Women in ancient Egypt

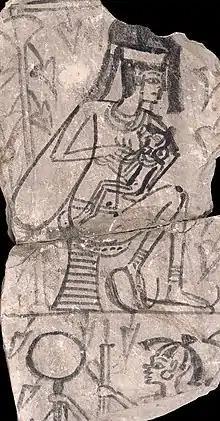
Ramesside Ostraca with woman breastfeeding baby

For example, in love songs, "brother and sister" carried the same significance as "husband and wife". "Sn", the Egyptian word for "brother", also meant "peer", "mate", or "second". Thus, the love songs may be referring to the egalitarian relationship between husband and wife. The example for inbreeding among royalty was set by the gods since Osiris married his sister, Isis.